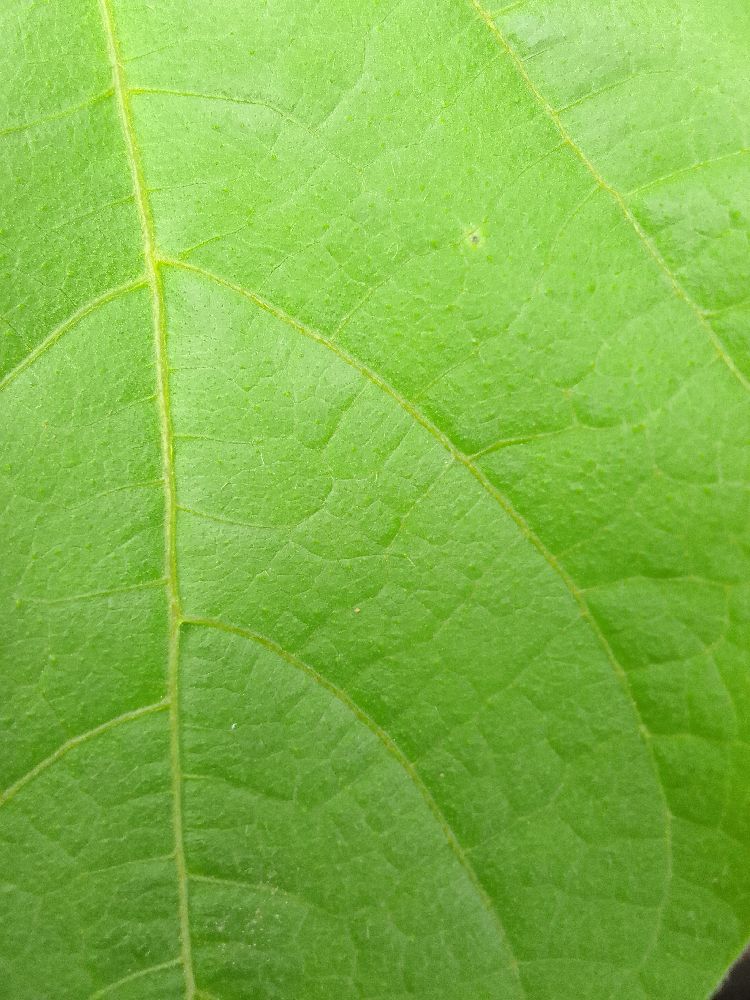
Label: healthy